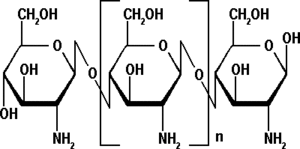
Chitosan
Strukturformel der viser chitosans kemiske opbygning
Chitosan er et polysakkarid, som er opbygget af to sukkerenheder: D-glucosamin og N-acetyl-D-glucosamin. Chitosan fremstilles ved deacetylering af kitin, som findes i exoskelettet i f.eks. skaldyr. Chitosan bruges i kosmetik, fødevarer og medicin som stabilisator, til flokkulering eller ionbinding.